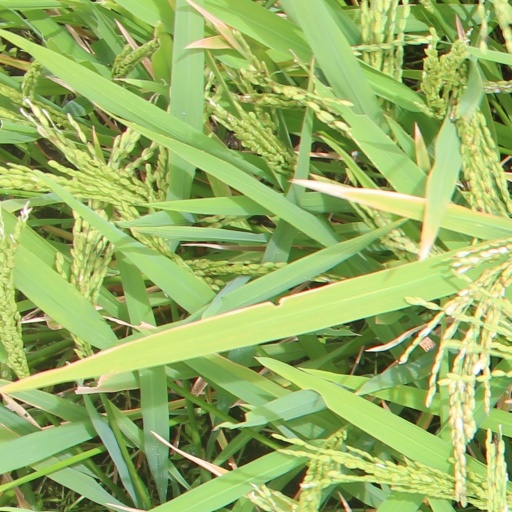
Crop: rice